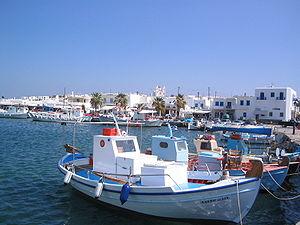
Paros est une île de la mer Égée et un dème de Grèce. Elle se trouve à l'ouest de Naxos dans l'archipel des Cyclades dont elle est la troisième plus grande île par sa superficie ainsi que principal carrefour maritime. Parikiá est la plus grande ville et le port principal de l'île. Ses habitants sont les Pariens.